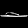
Label: Sandal